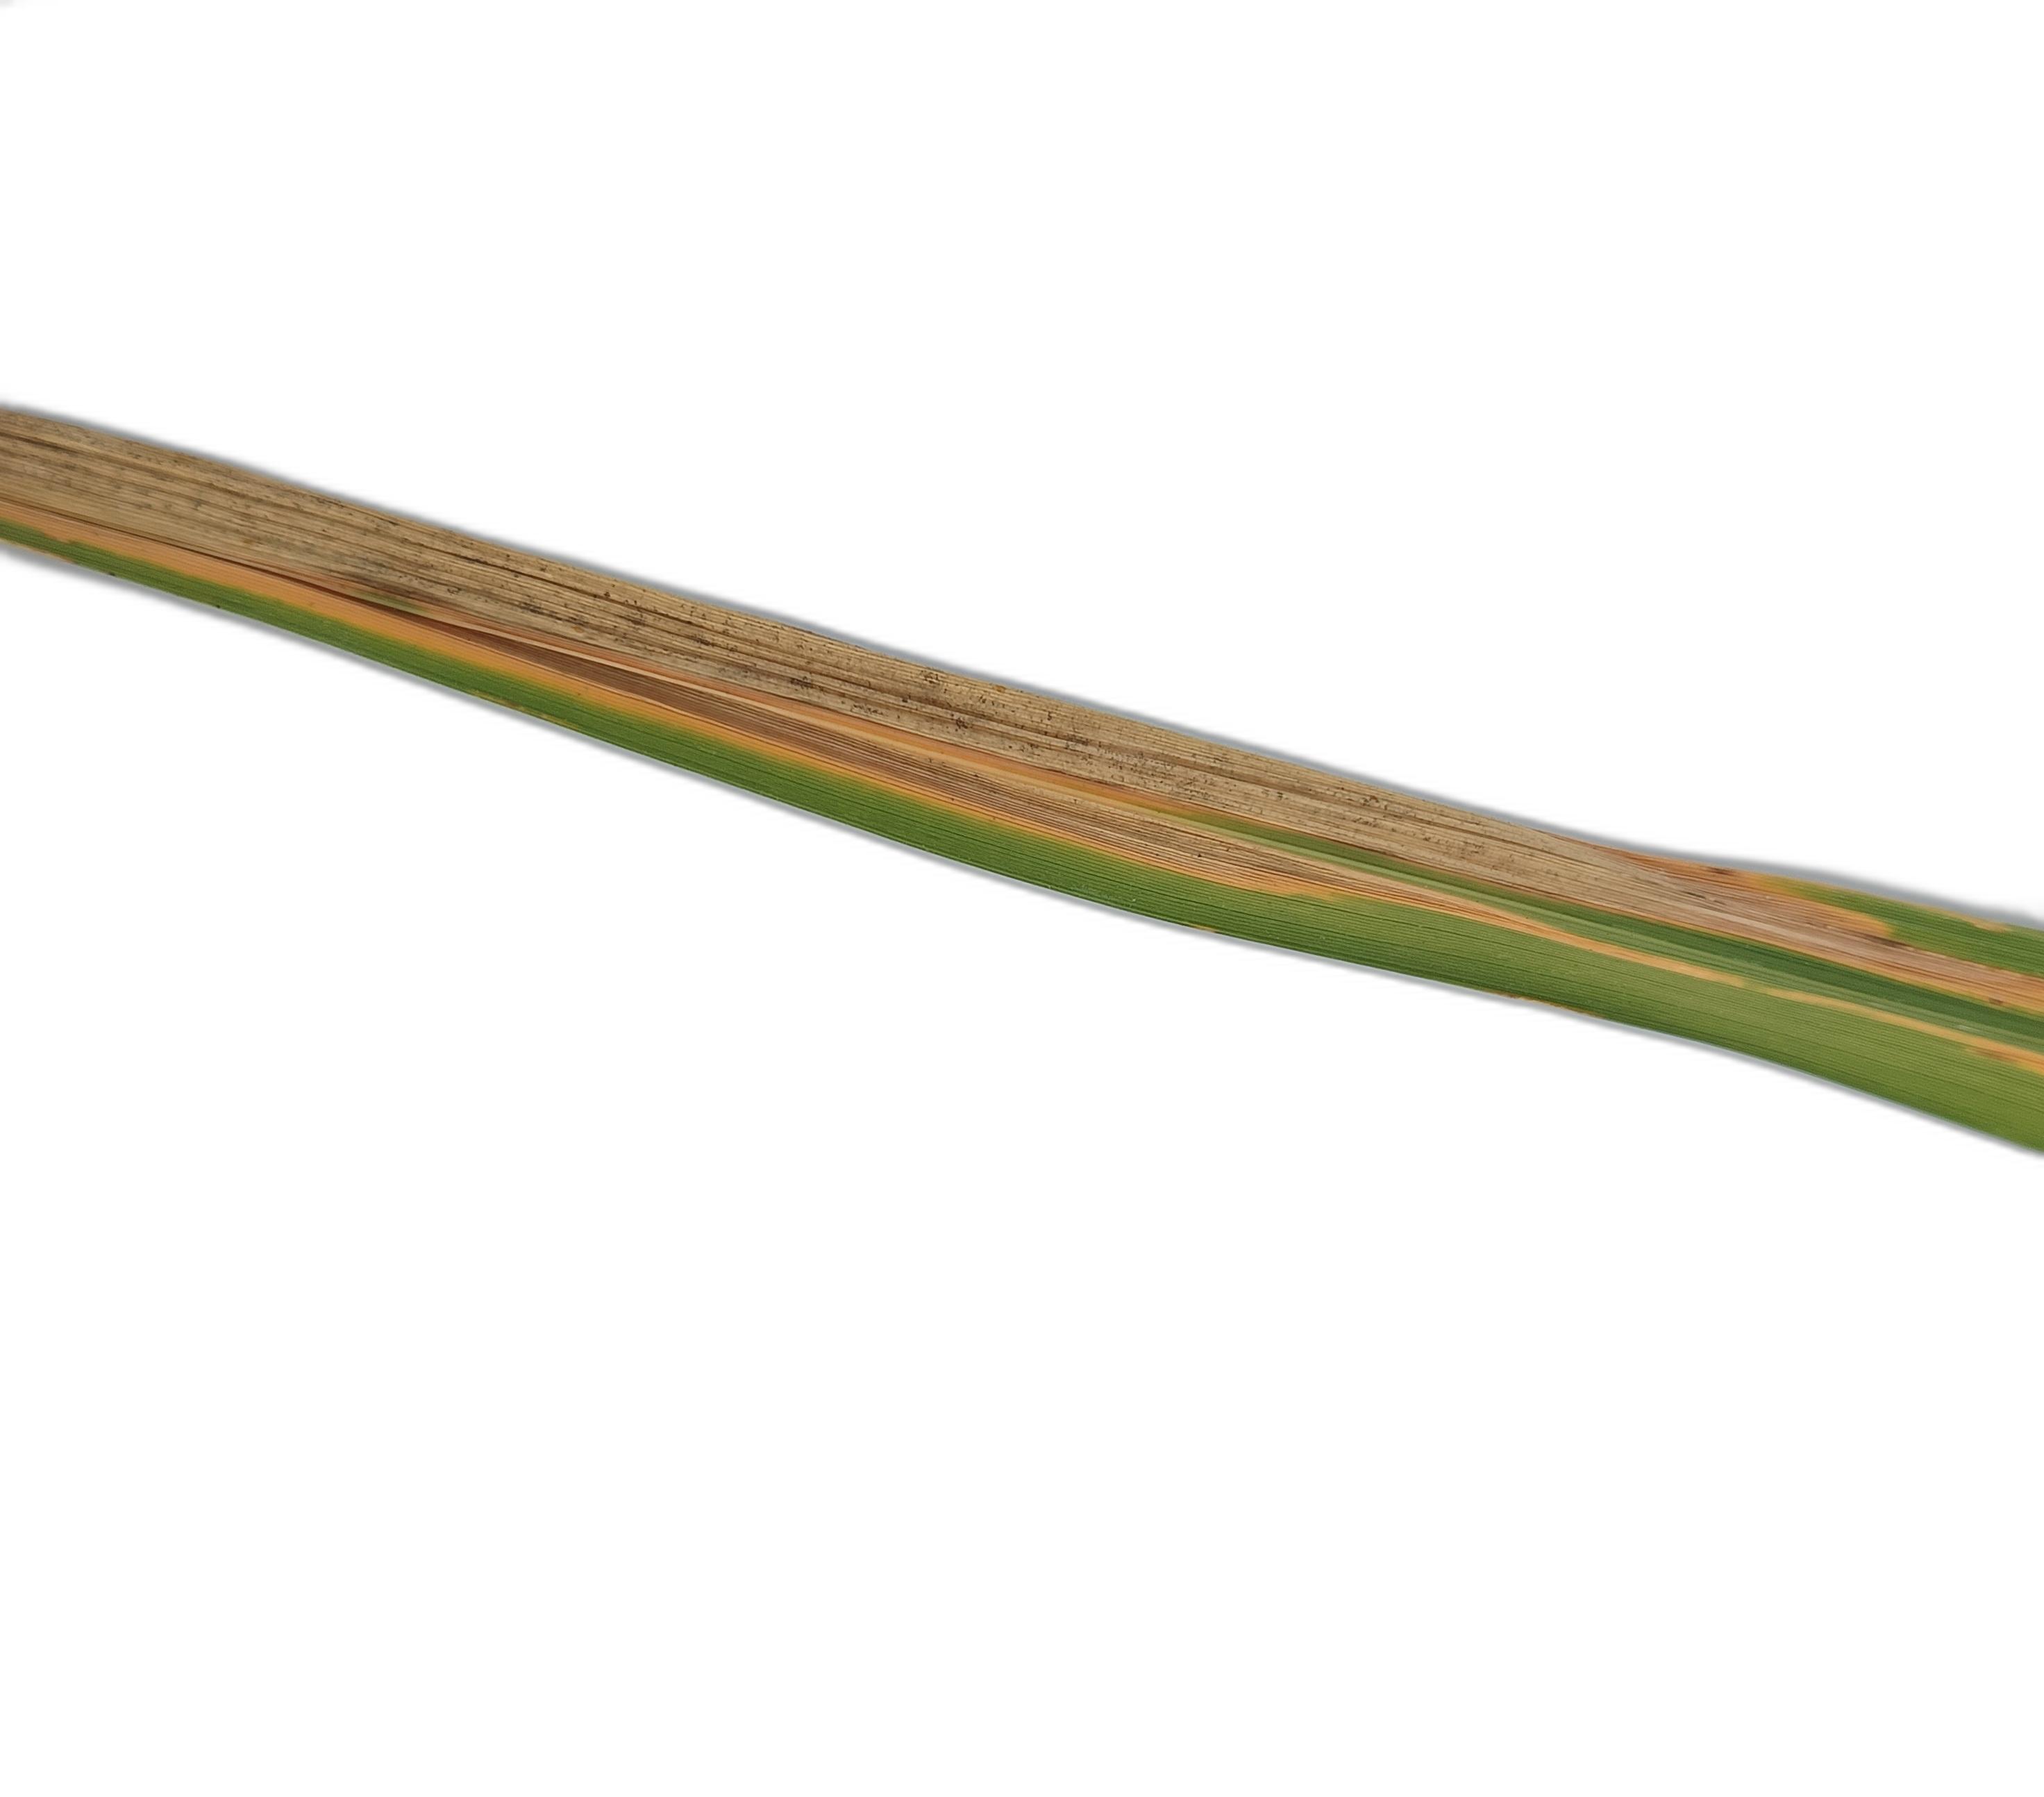
Label: Leaf Scald